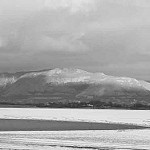
Label: B & W